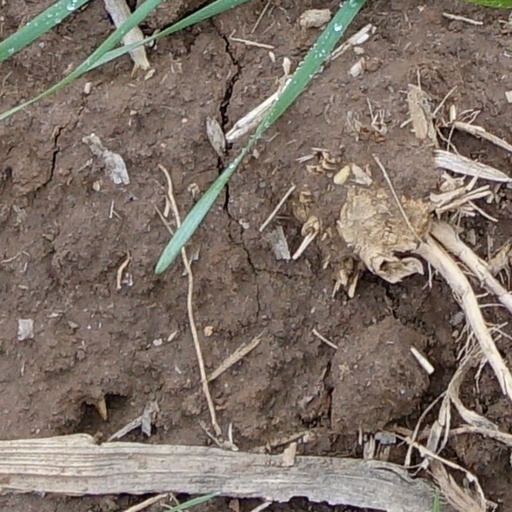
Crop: wheat